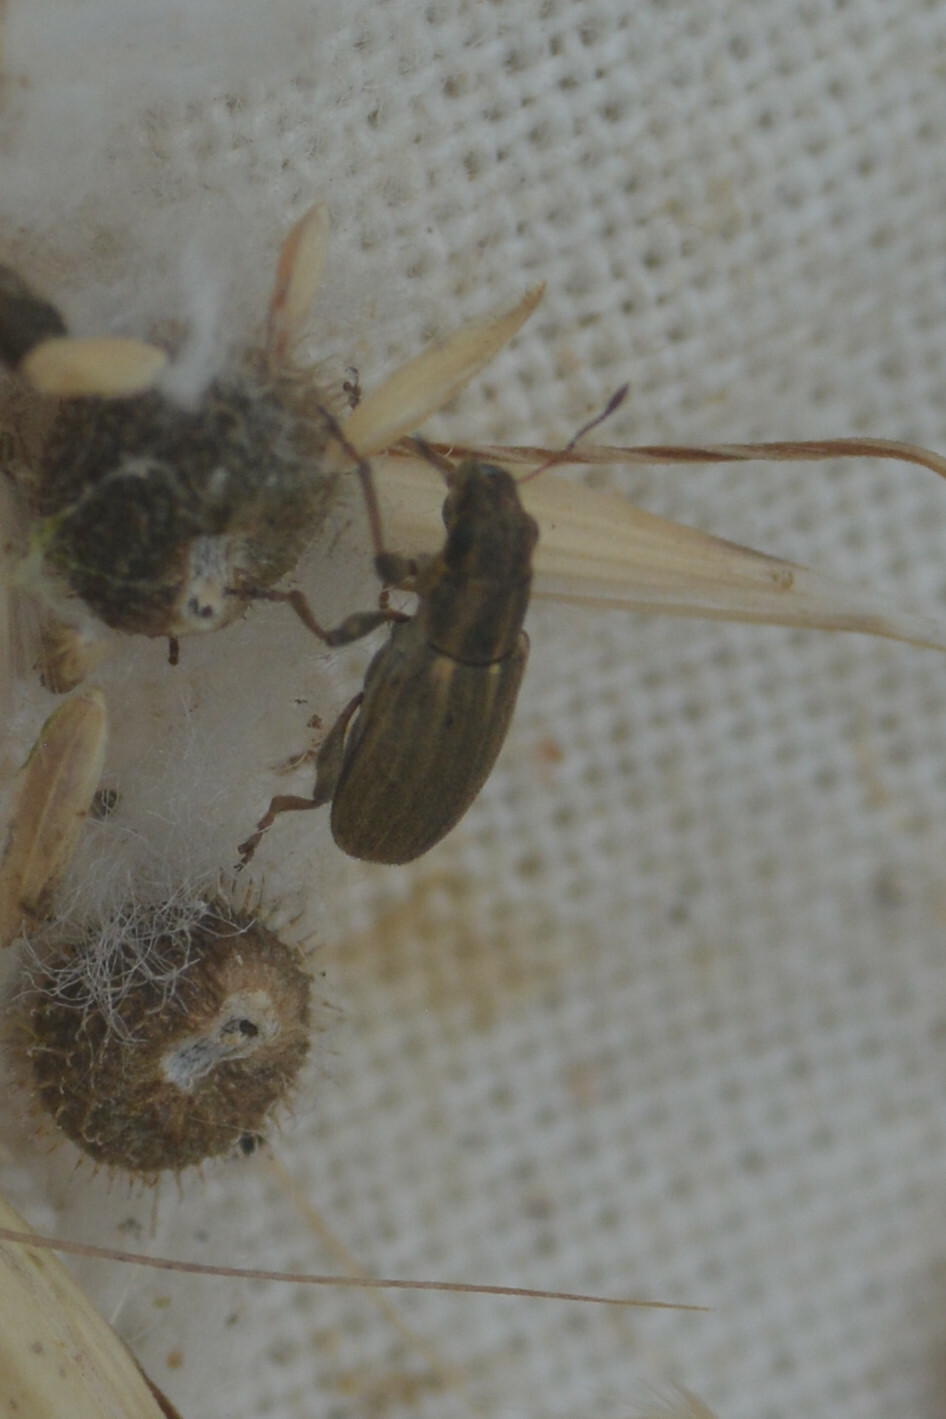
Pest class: pea_leaf_weevil